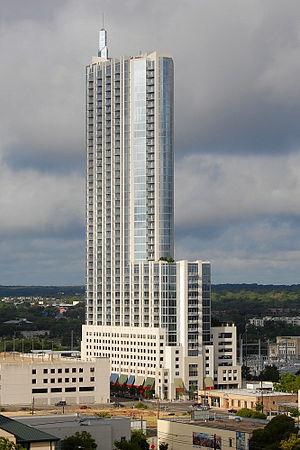
Le 360 Condominiums est un gratte-ciel résidentiel de 172 mètres de hauteur construit à Austin au Texas de 2006 à 2008. Il abrite 433 logements. La hauteur au toit est de 144 m.
Depuis la construction du Bank of America Center en 1975, 15 immeubles de 100 mètres de hauteur et plus ont été construits à Austin au Texas dont la majorité depuis l'an 2000, la ville se développant très rapidement.